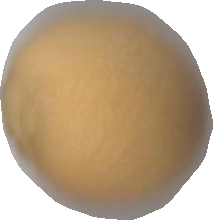
Variety: Dega